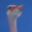
Label: bird